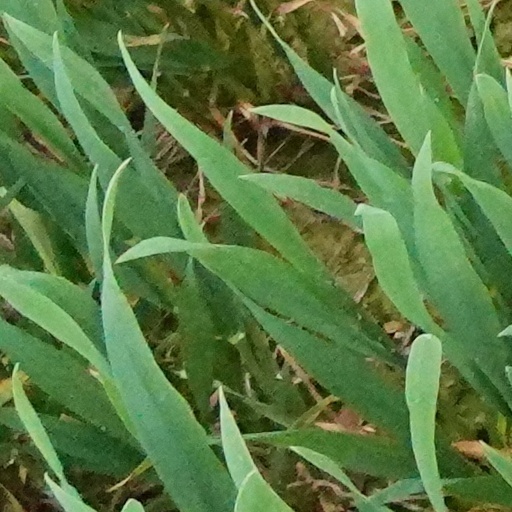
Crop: wheat